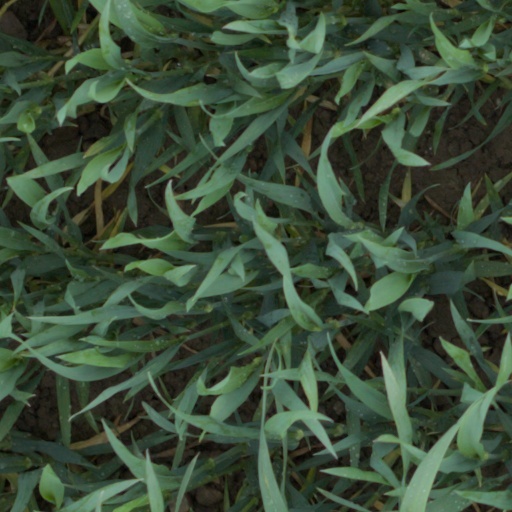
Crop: wheat